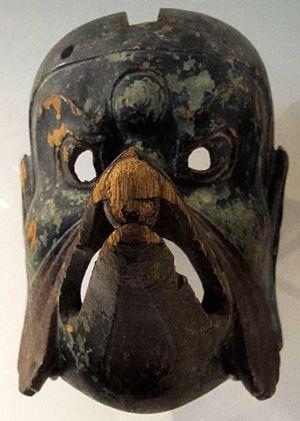
Masque de gigaku, karura. Époque de Nara (710 -794). VIIIe siècle . Bois de paulownia laqué et peint. H
La laque est une résine issue de la sève, en général très toxique, de divers arbustes de la famille des Anacardiacées. Celle-ci forme en séchant un revêtement solide, résistant aux intempéries que l'on nomme également la laque.
Le théâtre japonais, qui se forme au cours du XIVᵉ siècle mais hérite de plusieurs siècles de danses rituelles et de spectacles de divertissement variés, se caractérise par un répertoire fortement ancré dans la littérature et par une forte tendance à la stylisation et à la recherche d’esthétisme.